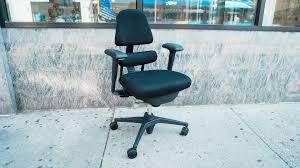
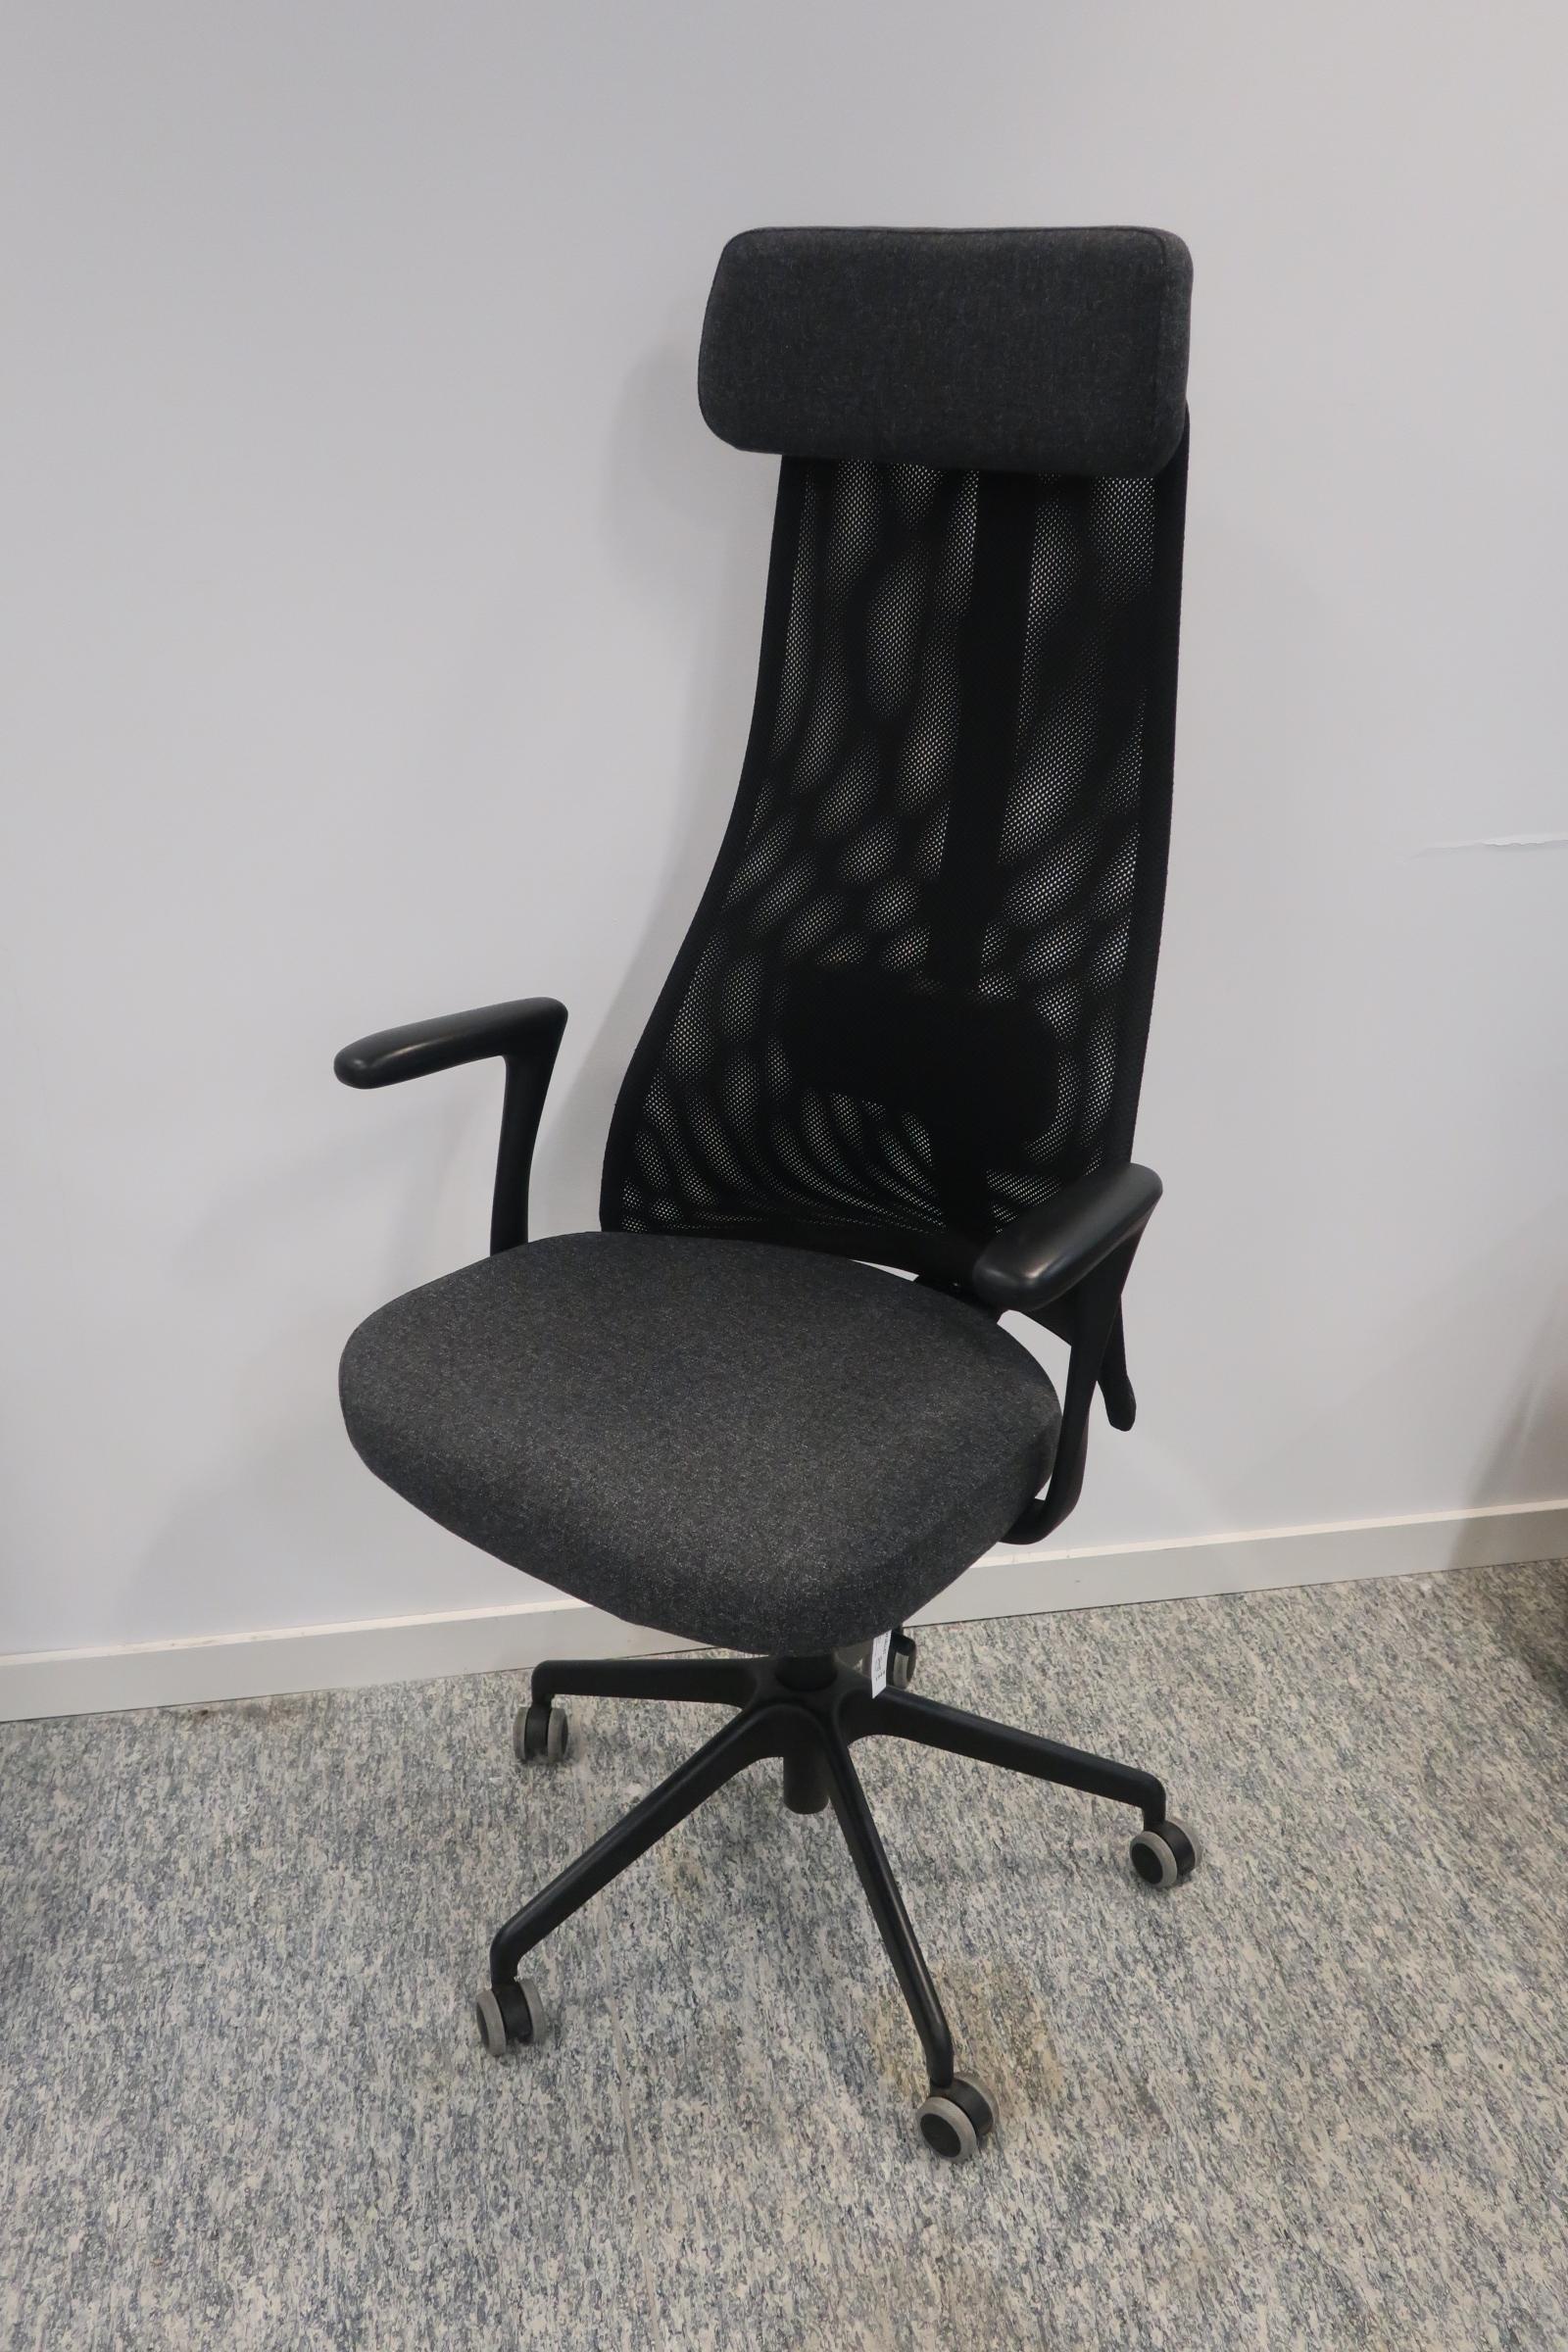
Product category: items_chair
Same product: no